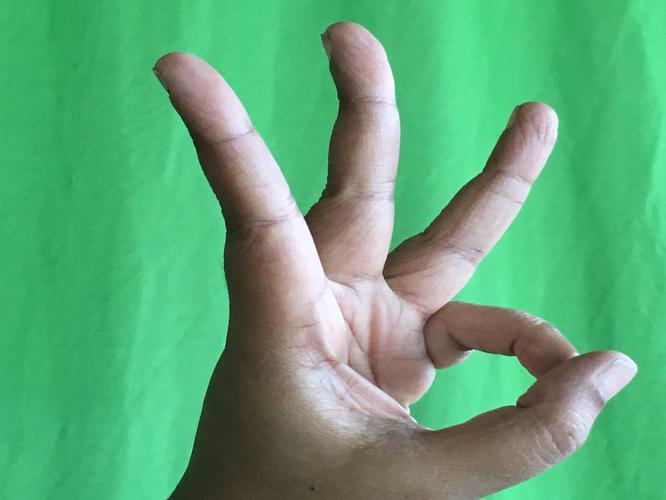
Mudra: Trishulam
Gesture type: single_hand